Linguistic landscape

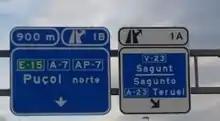
Bilingual (Valencian, Spanish) road sign along the highway in the Valencian Community.

Valencia is an officially bilingual city, where Valencian and Spanish populations coexist. In this territory the Valencian language lives in a situation of diglossia, and therefore the Valencian public institutions must maintain, protect and promote the use of the Valencian language. To ensure this, in 2005 the Valencia City Council developed "the Reglamento municipal sobre uso y normalización del valenciano en el municipio de Valencia" ("Municipal Regulations on the Use and Standardisation of Valencian Language in the Municipality of Valencia"). The autonomous legislation of Valencia considers the use of Valencian as the preferred language for signs, banners, announcements, billboards, public road signs and toponyms. Moreover, the autonomous government and the municipal regulations from Valencia encourage private entities to use Valencian over Spanish in their efforts to raise the prestige and recognition of the language, which, despite being official, is used by minority throughout the territory.